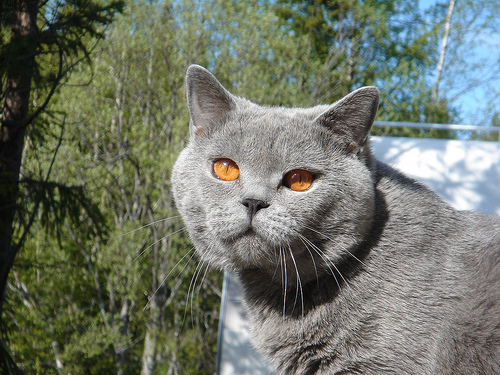
Breed: british shorthair